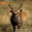
Label: deer